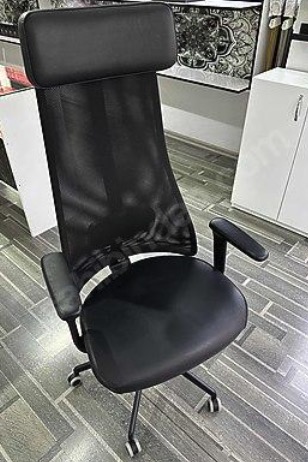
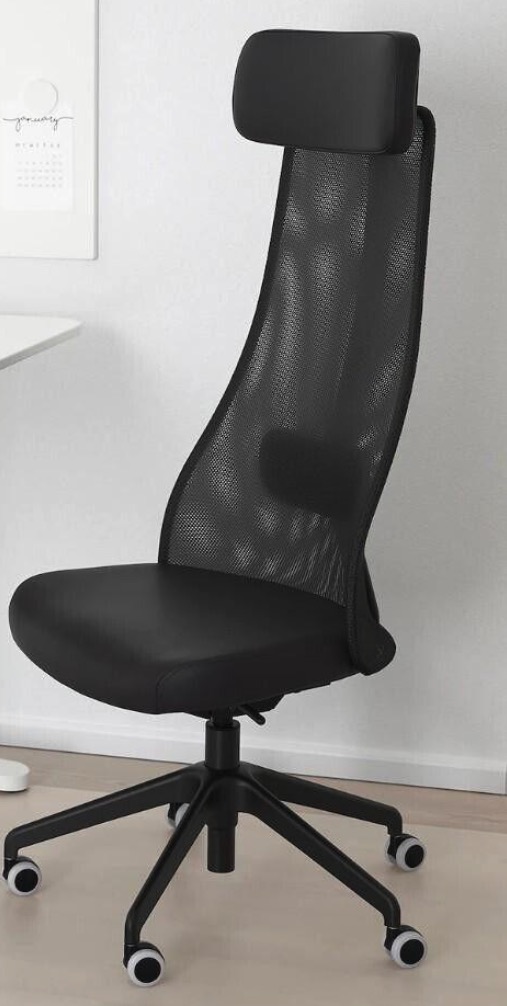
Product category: items_chair
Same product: yes